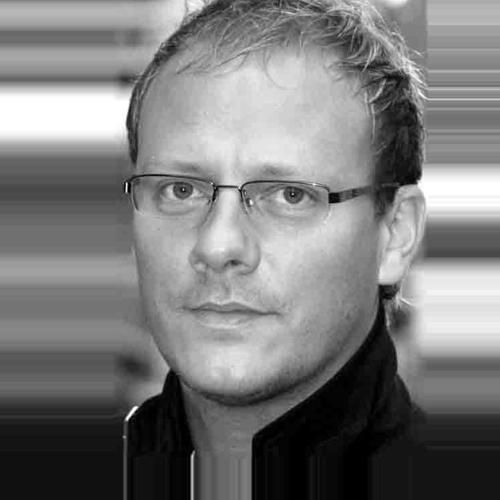
Age: 30